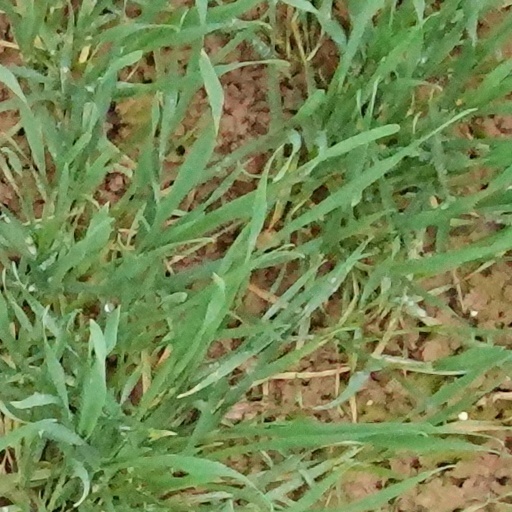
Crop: wheat